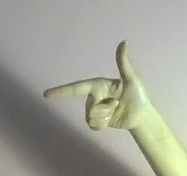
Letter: yaa